Freiburger Verkehrs AG

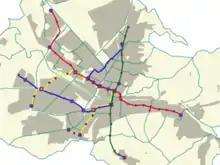
Tram network as of 29 April 2006

VAG operates a network comprising tram lines, bus routes, and a gondola lift. The network carries an average of 200,000 passengers a day. The backbone of the network is based on four tram lines. Coordinated with these are 26 bus lines connecting interchange points to surrounding areas. In addition, the Schauinslandbahn provides access to the summit of Schauinsland mountain.